Abdussamad Dasuki

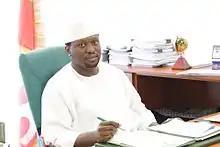

Abdussamad Dasuki (born 30 June 1978) is a Nigerian politician, economist and businessman. He served as the Commissioner of Finance in Sokoto State Government from 2019 to 2023 and served in the Nigerian House of Representatives between 2015 and 2019, representing Kebbe/Tambuwal Federal Constituency of Sokoto State. He is a member of the Peoples Democratic Party (PDP).